Kollops

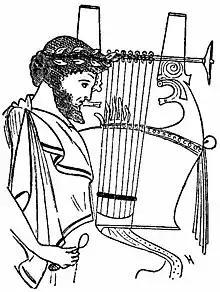
Sketch from a Greek vase, showing kollops along crossbar of a kithara

A kollops ( or kollabos) is a tuning device for a string instrument (generally a lyre) which consists of a strip of leather wrapped around the instrument's crossbar, tightened by a wooden peg trapped in its wrap. The device is mentioned as early as the 7th century BC, used metaphorically in the "Odyssey". The material itself, usually the hard material at the back of the neck of an ox, was known as "kollops" and thus the term was also used for the tuning device.